Vrioni family

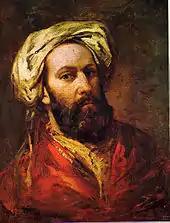
Portrait of Omer Vrioni

The Vrioni (Ottoman Turkish: "Viryon Zâdeler") were an aristocratic Albanian family and one of the largest landowners of Albania, otherwise known as "Konaqe" or "Oxhaqe", among which the most important are: Vrioni of Berat and Fier, Vloraj of Vlora, Toptani of Tirana, Biçakçinjtë of Elbasan, Dino of Ioannina and Preveza, Vërlaci of Elbasan, Bushatllinjtë of Shkodra, Këlcyrajt of Këlcyra, Markagjonët of Mirdita, etc. Insignia titles held by members of these families, usually Pasha or Bey, corresponded to the assigned positions in the Ottoman administration, central or local, which are given by ferman or berat (decrees) by the Sultan of the Ottoman Empire.